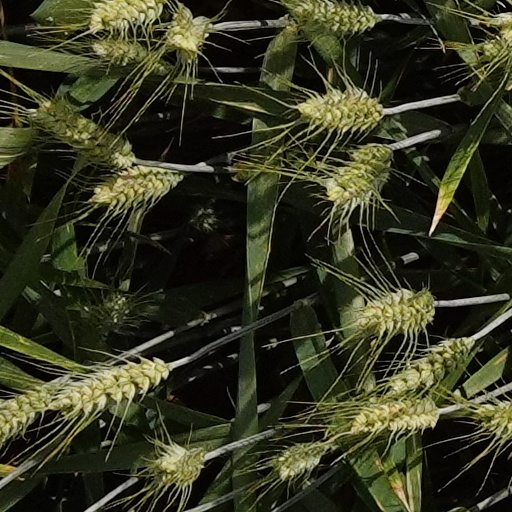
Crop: wheat